Auricle (anatomy)

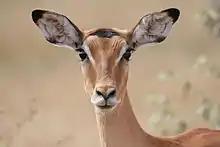
To an impala, the pinna is useful in collecting sound.

In animals, the function of the "pinna" is to collect sound, and perform spectral transformations to incoming sounds which enable the process of vertical localization to take place. It collects sound by acting as a funnel, amplifying the sound and directing it to the auditory canal. While reflecting from the pinna, sound also goes through a filtering process, as well as frequency dependent amplitude modulation which adds directional information to the sound (see sound localization, head-related transfer function, pinna notch). In various species, the pinna can also signal mood and radiate heat.